Fred McCarthy (archaeologist)

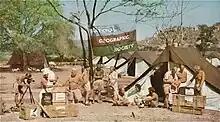
Fred McCarthy (5th from left) at the 1948 Arnhem Expedition

Frederick David McCarthy (13 August 1905 – 18 November 1997) was an Australian anthropologist and archaeologist. He worked at the Australian Museum in Sydney and was Foundation Principal of the Australian Institute of Aboriginal Studies, with interests covering Australian archaeology, museology and Aboriginal rock art.